Janet Toro

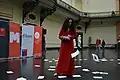
Museo Nacional de Bellas Artes, Santiago, 2017

Janet Toro (born in Osorno, Chile, August 24, 1963) is a performance artist based in Chile and Germany whose work has centered around an anti-establishment message and the illumination of the social injustices that resulted from the Pinochet dictatorship. She is most well known for her work, "El cuerpo de la memoria" (The body of memory), where she performed 90 actions over 44 days at the Museo Nacional de Bellas Artes in Santiago, Chile. Shortly after this, she moved to Germany in 1999, where she continued her career as a performance artist before moving back to Chile in 2014.